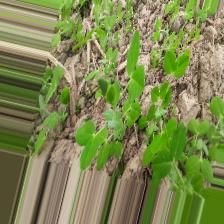
Label: Normal